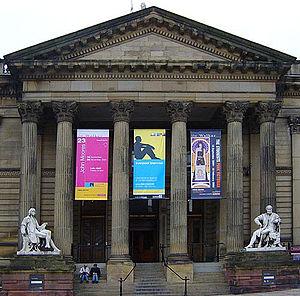
La Walker Art Gallery est un musée des beaux-arts situé à Liverpool qui abrite la plus importante collection d'œuvres d'art du Royaume-Uni hors de Londres. Il est surnommé la National Gallery du nord.